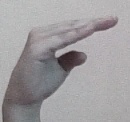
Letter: jeem